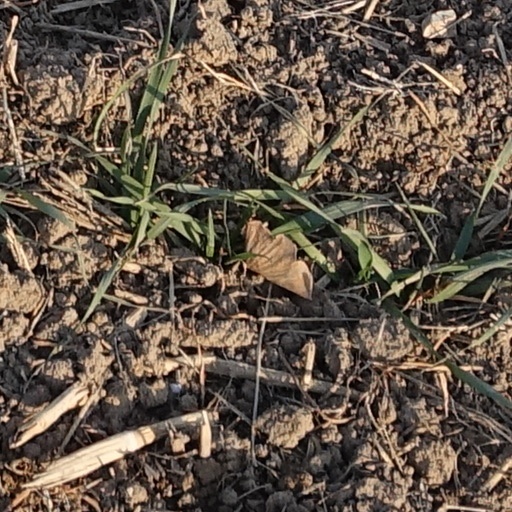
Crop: wheat